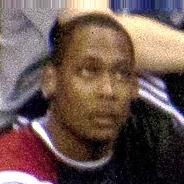
Age: 24